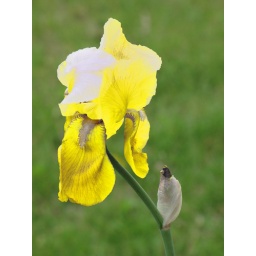
I swiped the color of one of my water hoses to swap in yellow for the natural blue-purple of the iris.